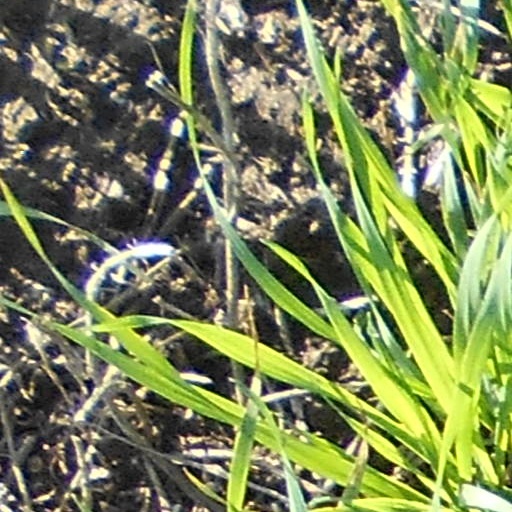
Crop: wheat